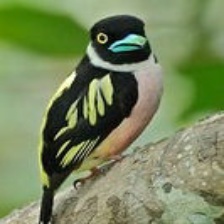
Species: BLACK AND YELLOW BROADBILL
Scientific name: EURYLAIMUS OCHROMALUS